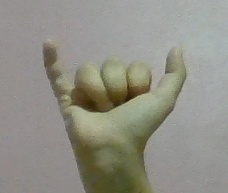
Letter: ya